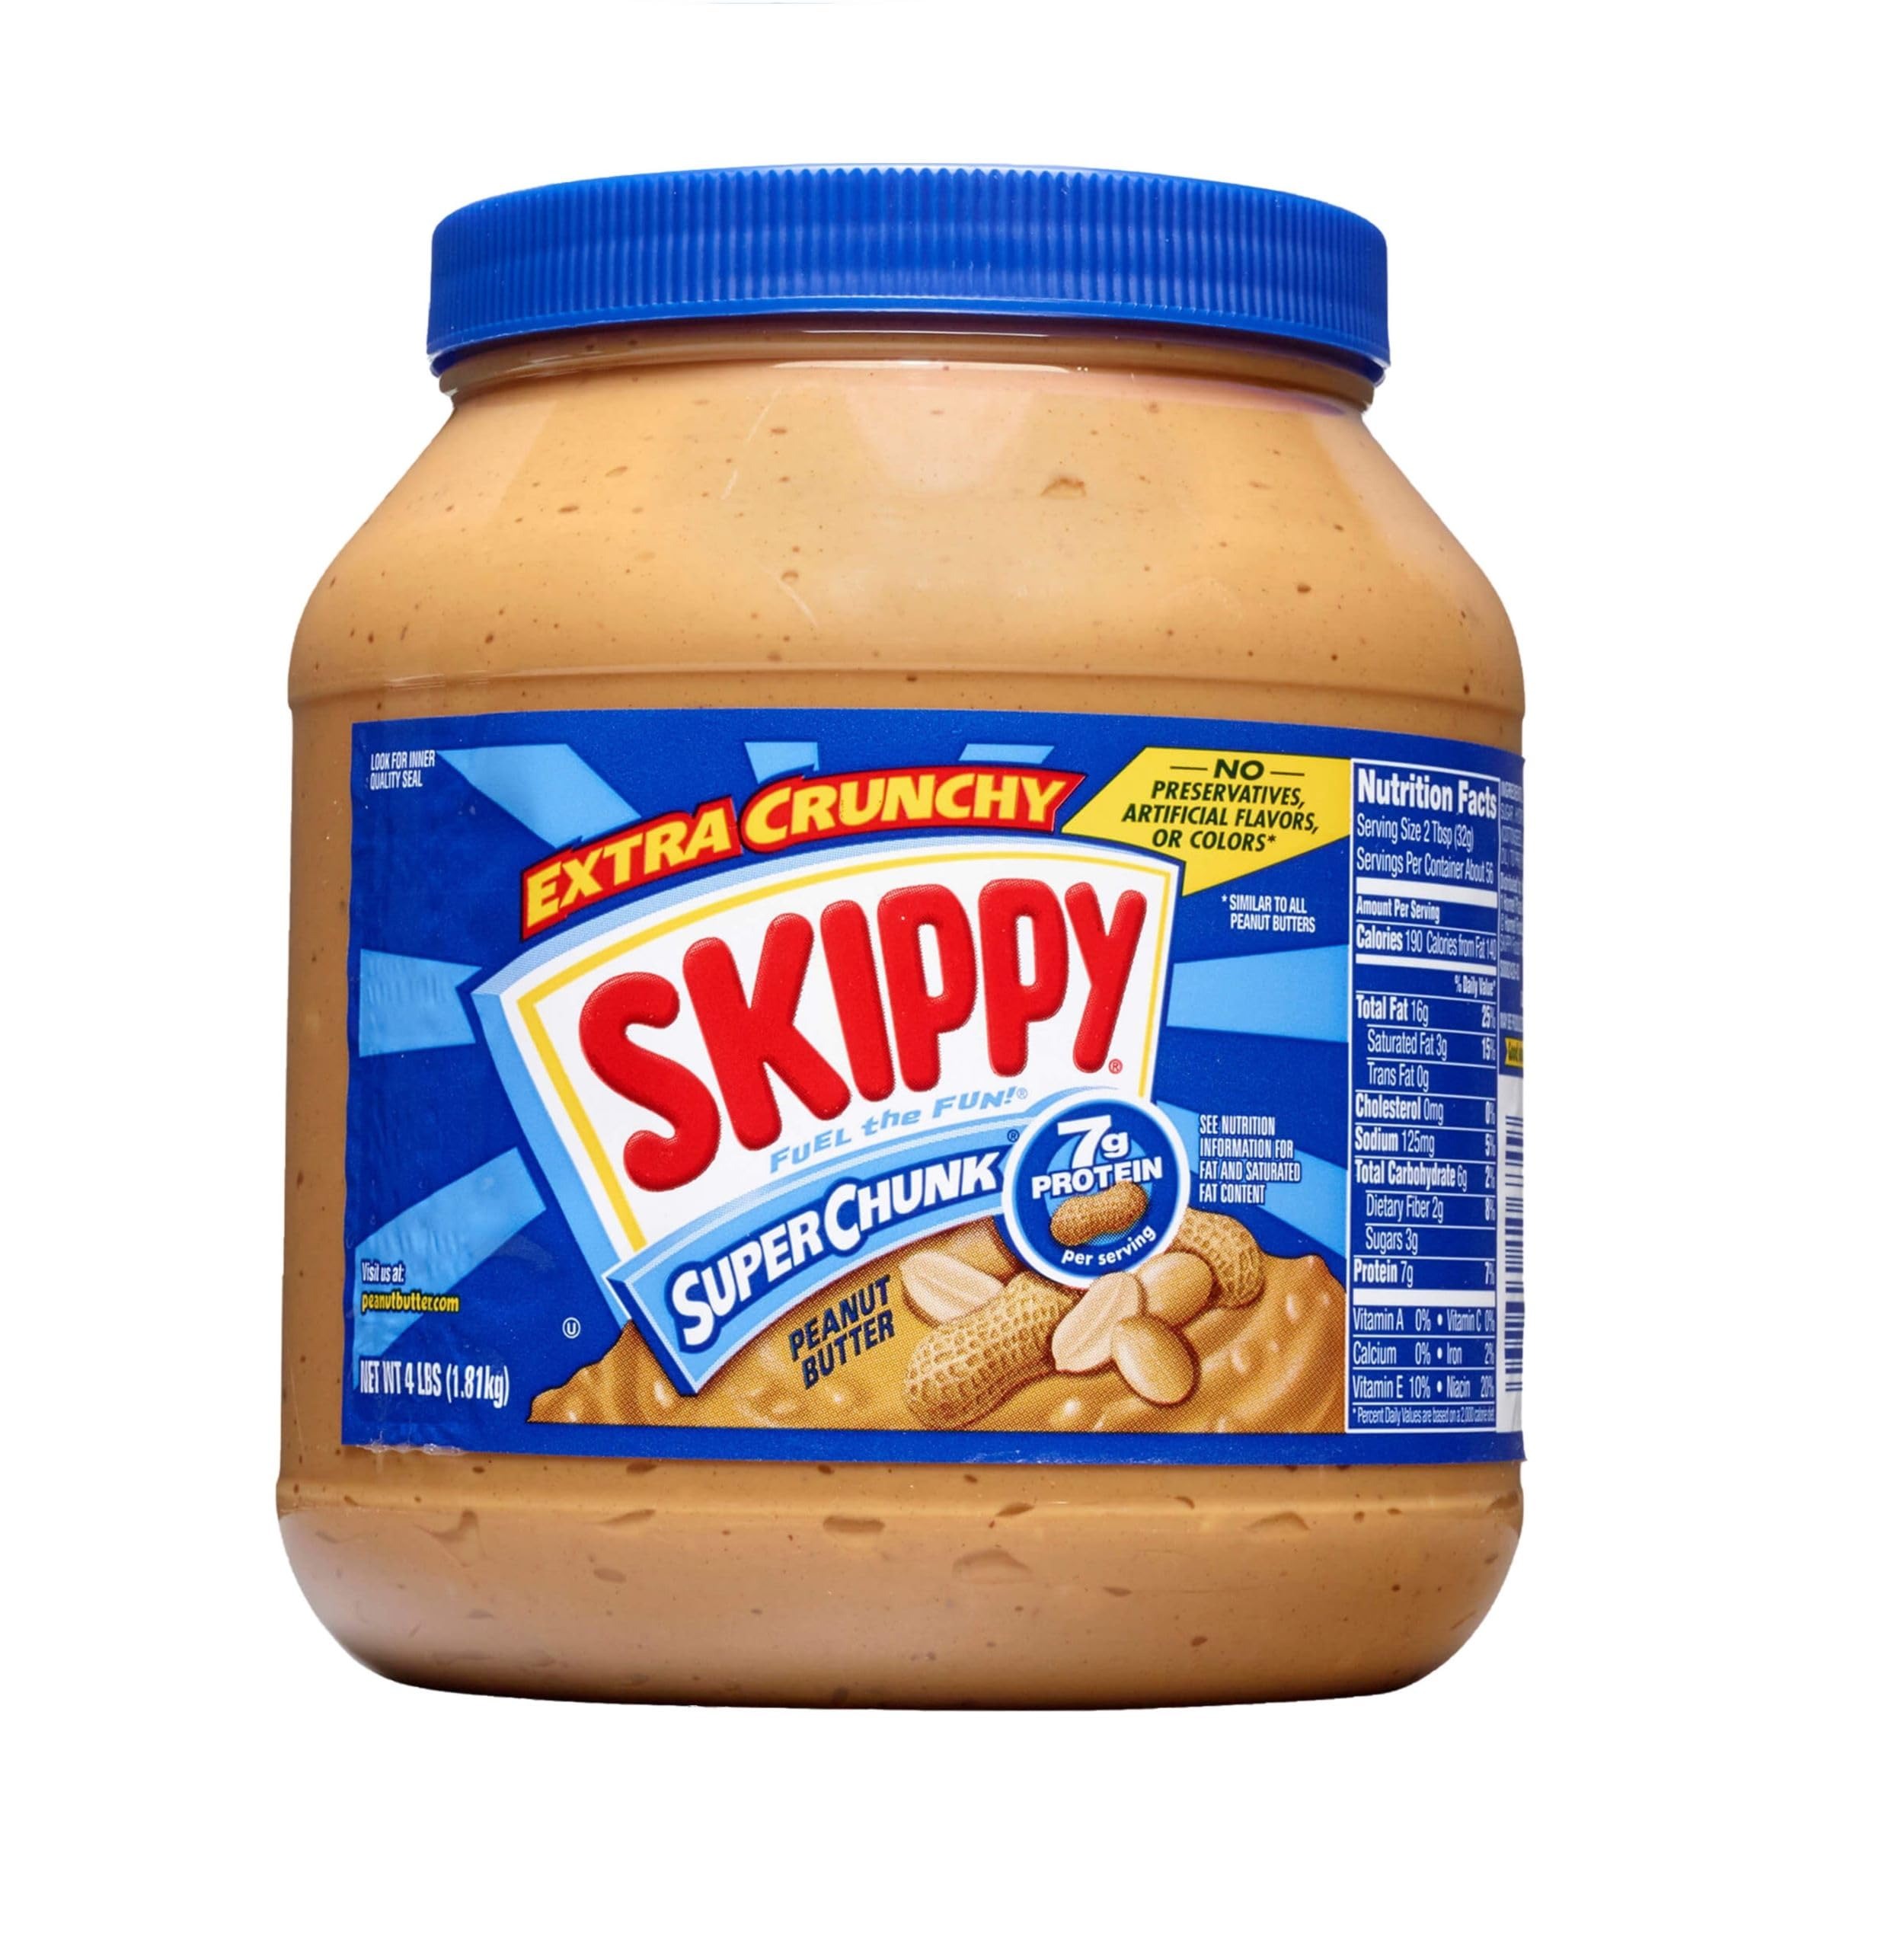
Item Name: SKIPPY SUPER CHUNK Extra Crunchy Peanut Butter, 64 Ounce
Bullet Point 1: One 64 oz. jar of SKIPPY SUPER CHUNK Peanut Butter Spread. Four simple ingredients with a sweet and savory peanut flavor and just seven grams of protein and zero grams trans-fat
Bullet Point 2: Every jar is blended with loads of real peanut pieces and, when combined with nutritious foods like whole grain bread, fruit and milk, helps restore energy and leaves you feeling charged - nothing but great snacking with this creamy classic
Bullet Point 3: SKIPPY Peanut Butter Makes Nutritious Delicious. Real roasted peanuts with no added preservatives, free from artificial flavors or colors, certified Kosher, gluten free and tree nut free
Bullet Point 4: Just the right combination of sweet and savory peanut flavor, it’s been a staple on grocery lists and in pantries for over 80 years
Bullet Point 5: Since 1933, SKIPPY Peanut Butter has been building trust and loyalty with peanut butter lovers. Try Chunky, Creamy, Reduced Fat, SUPER CHUNK spread and more
Value: 64.0
Unit: Ounce

Price: 7.135